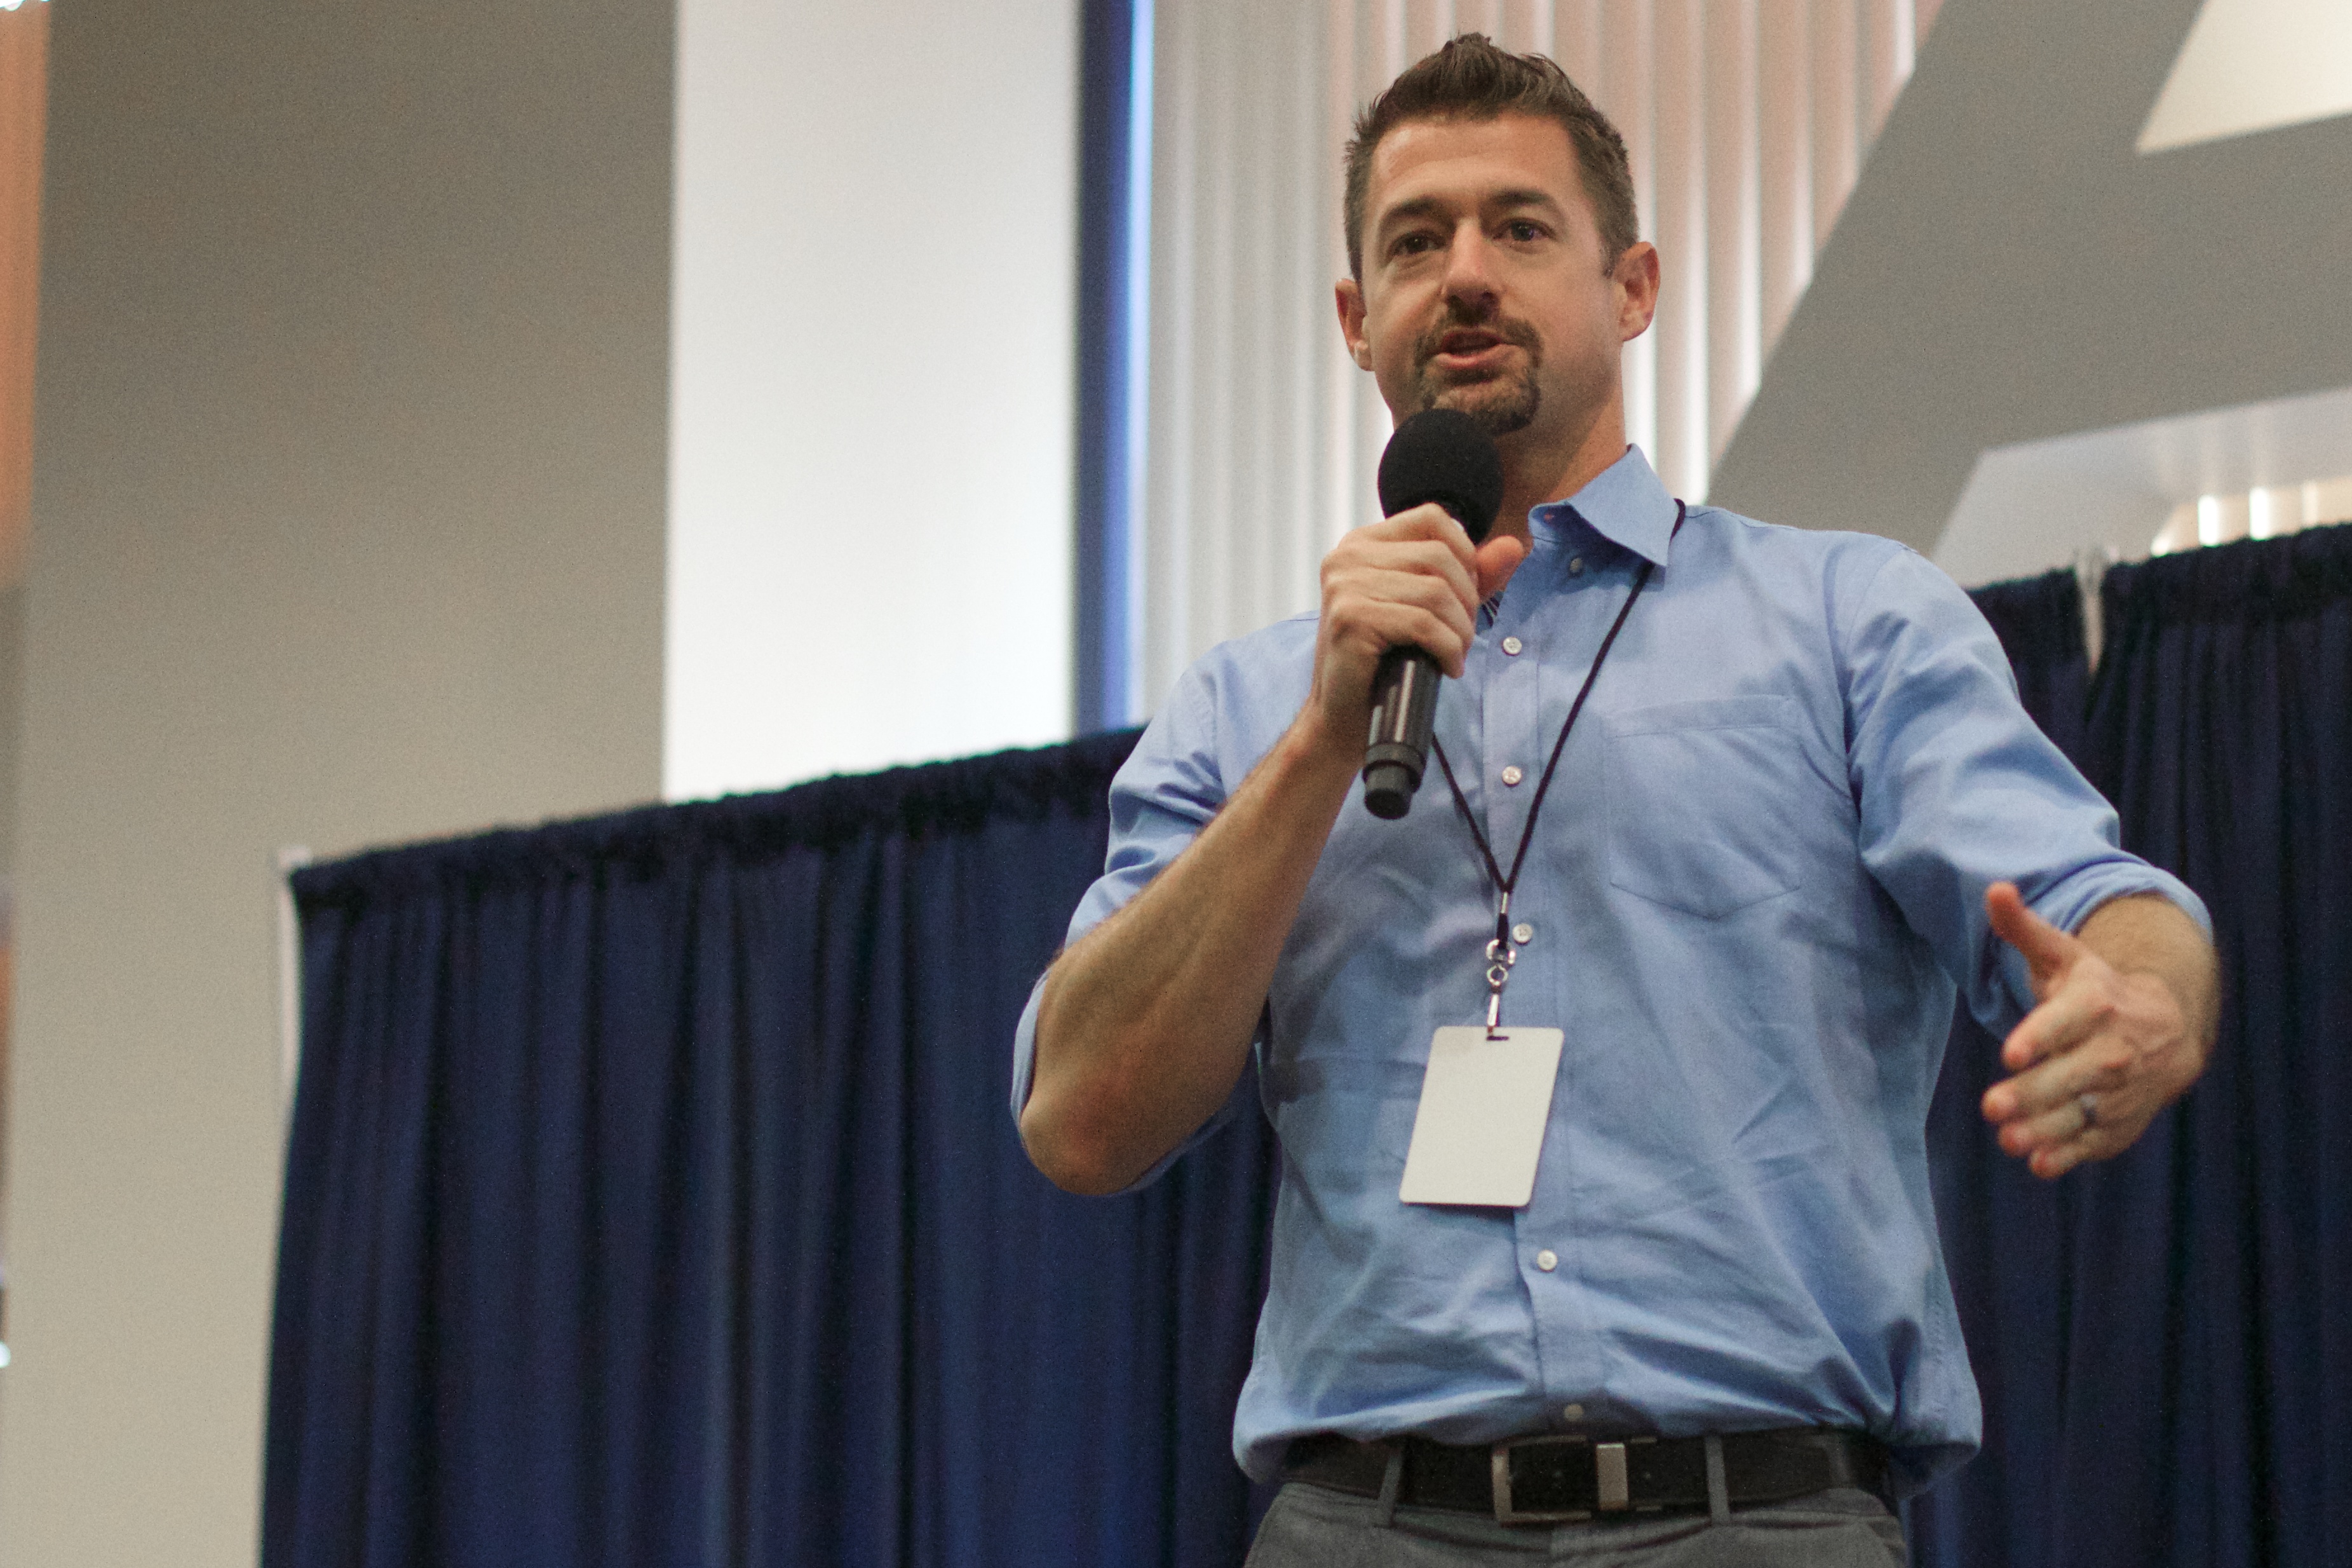
speech, 2016dml, orator